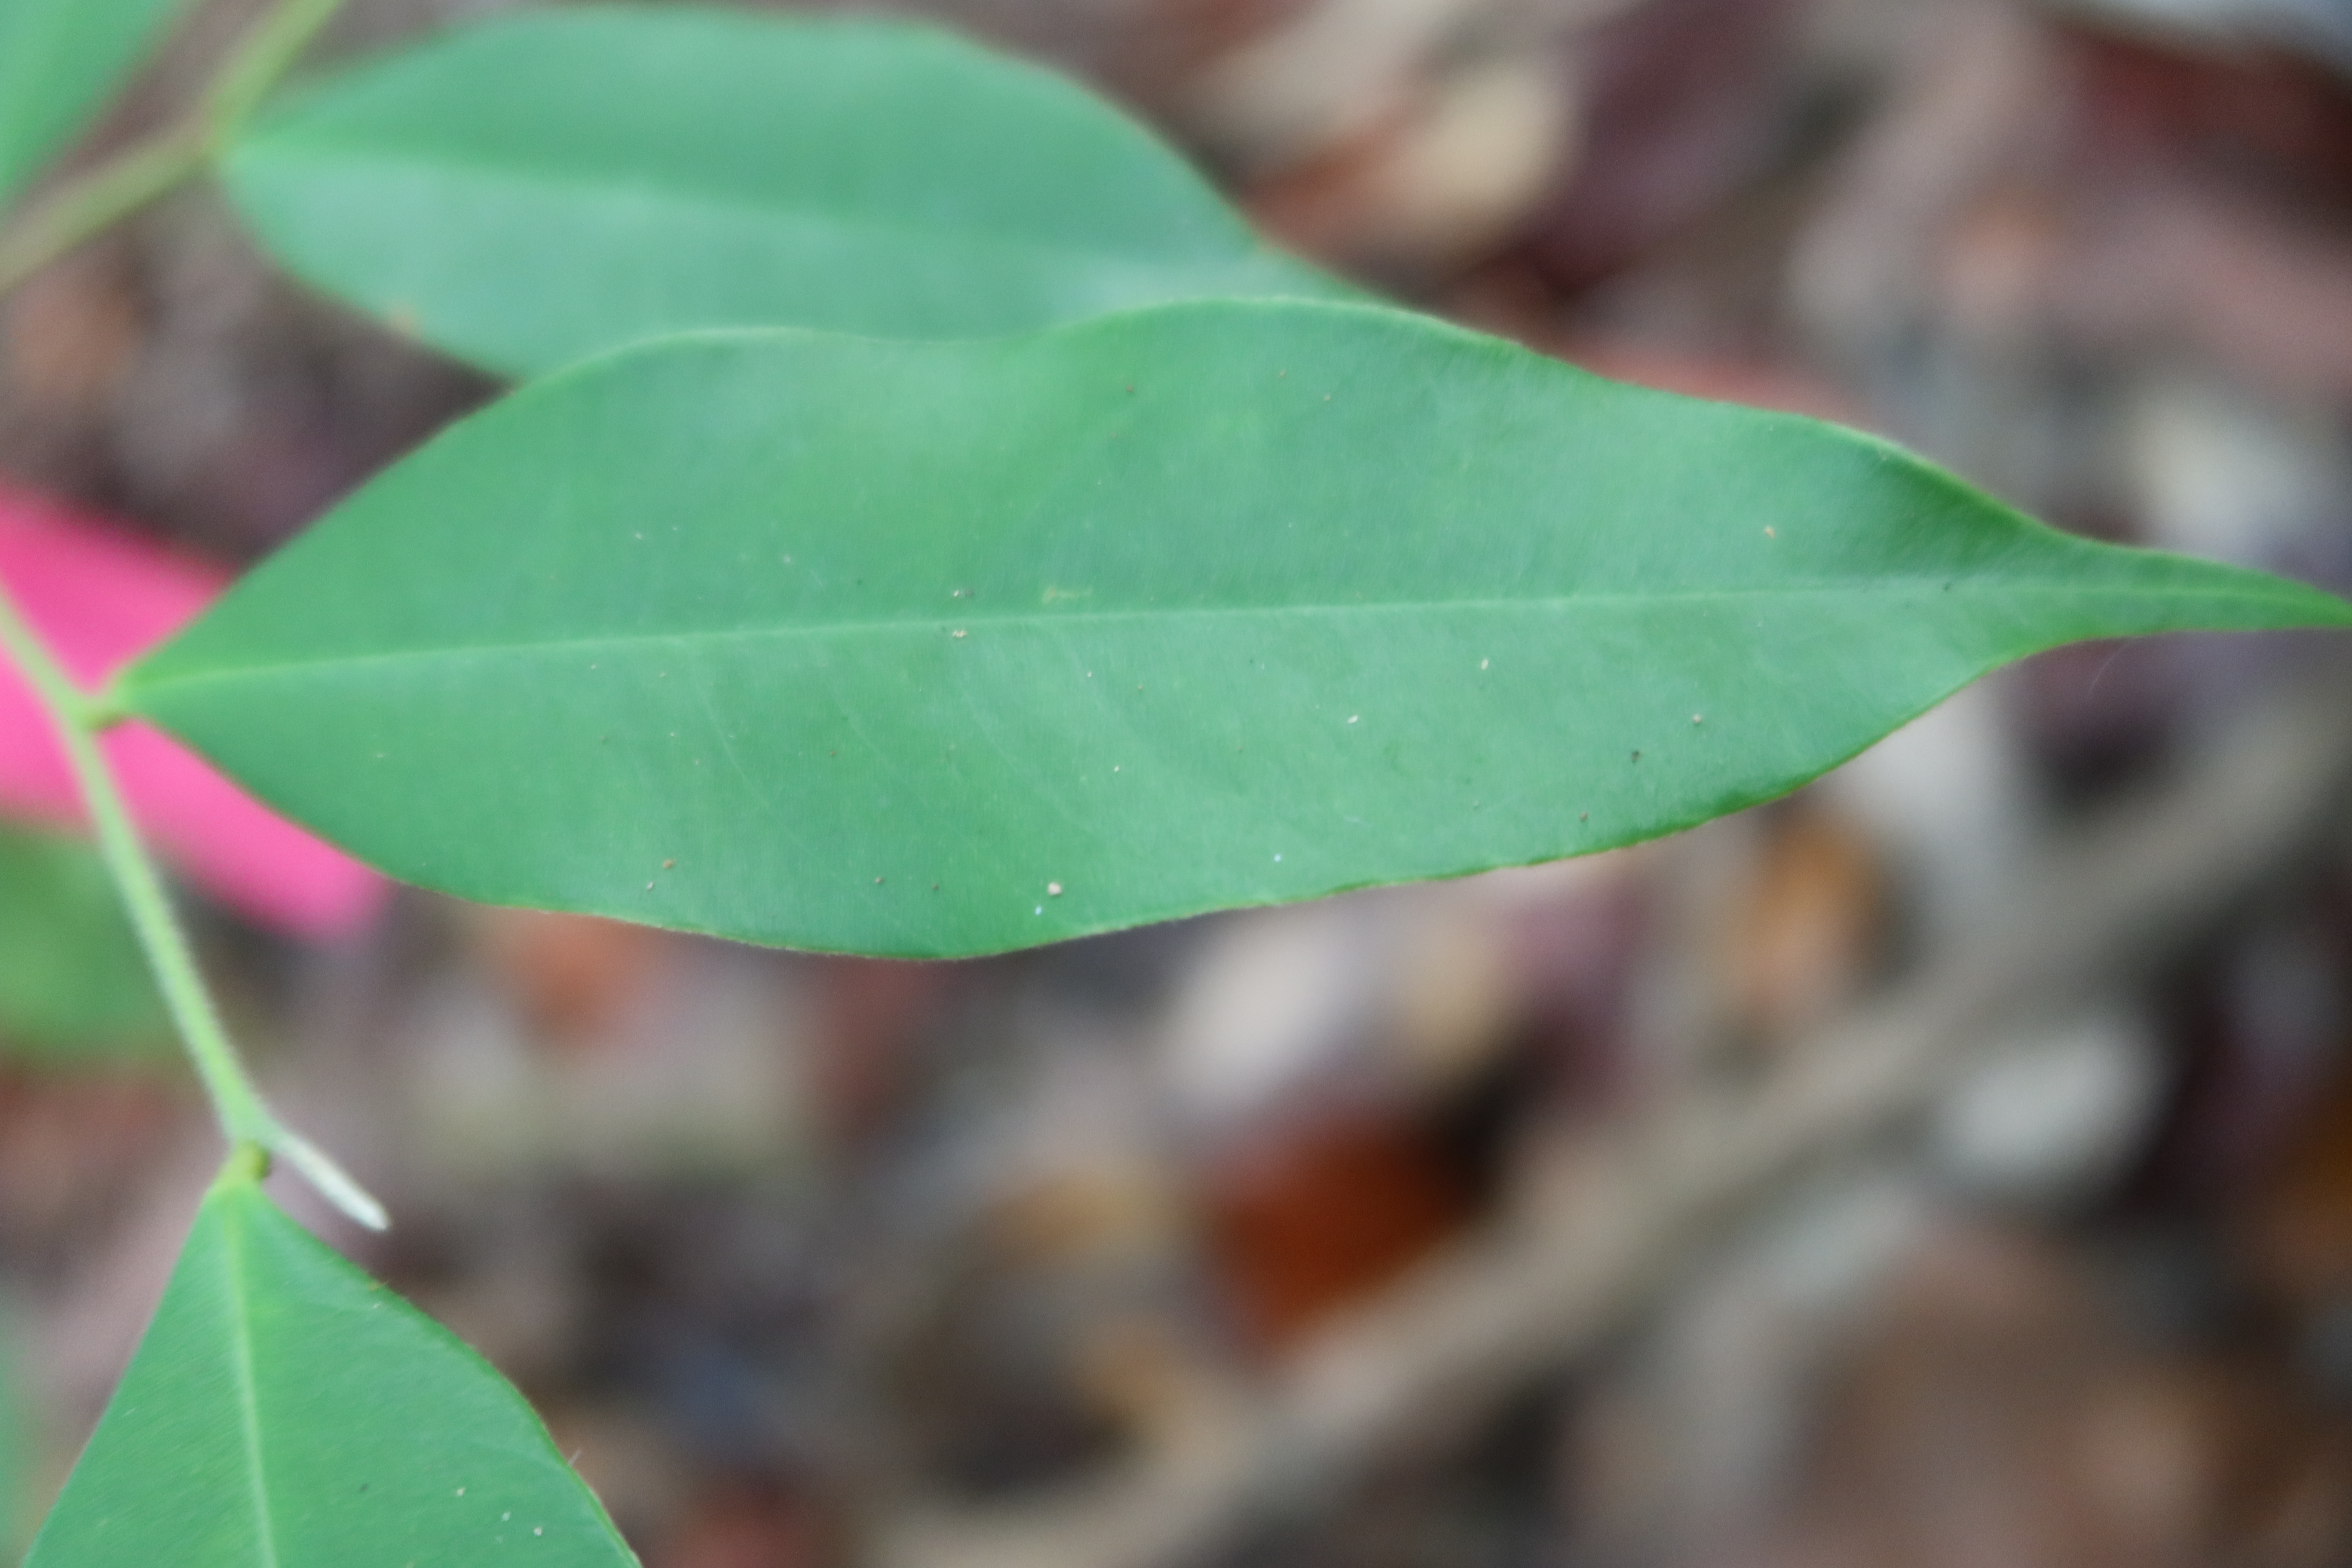
Label: Healthy